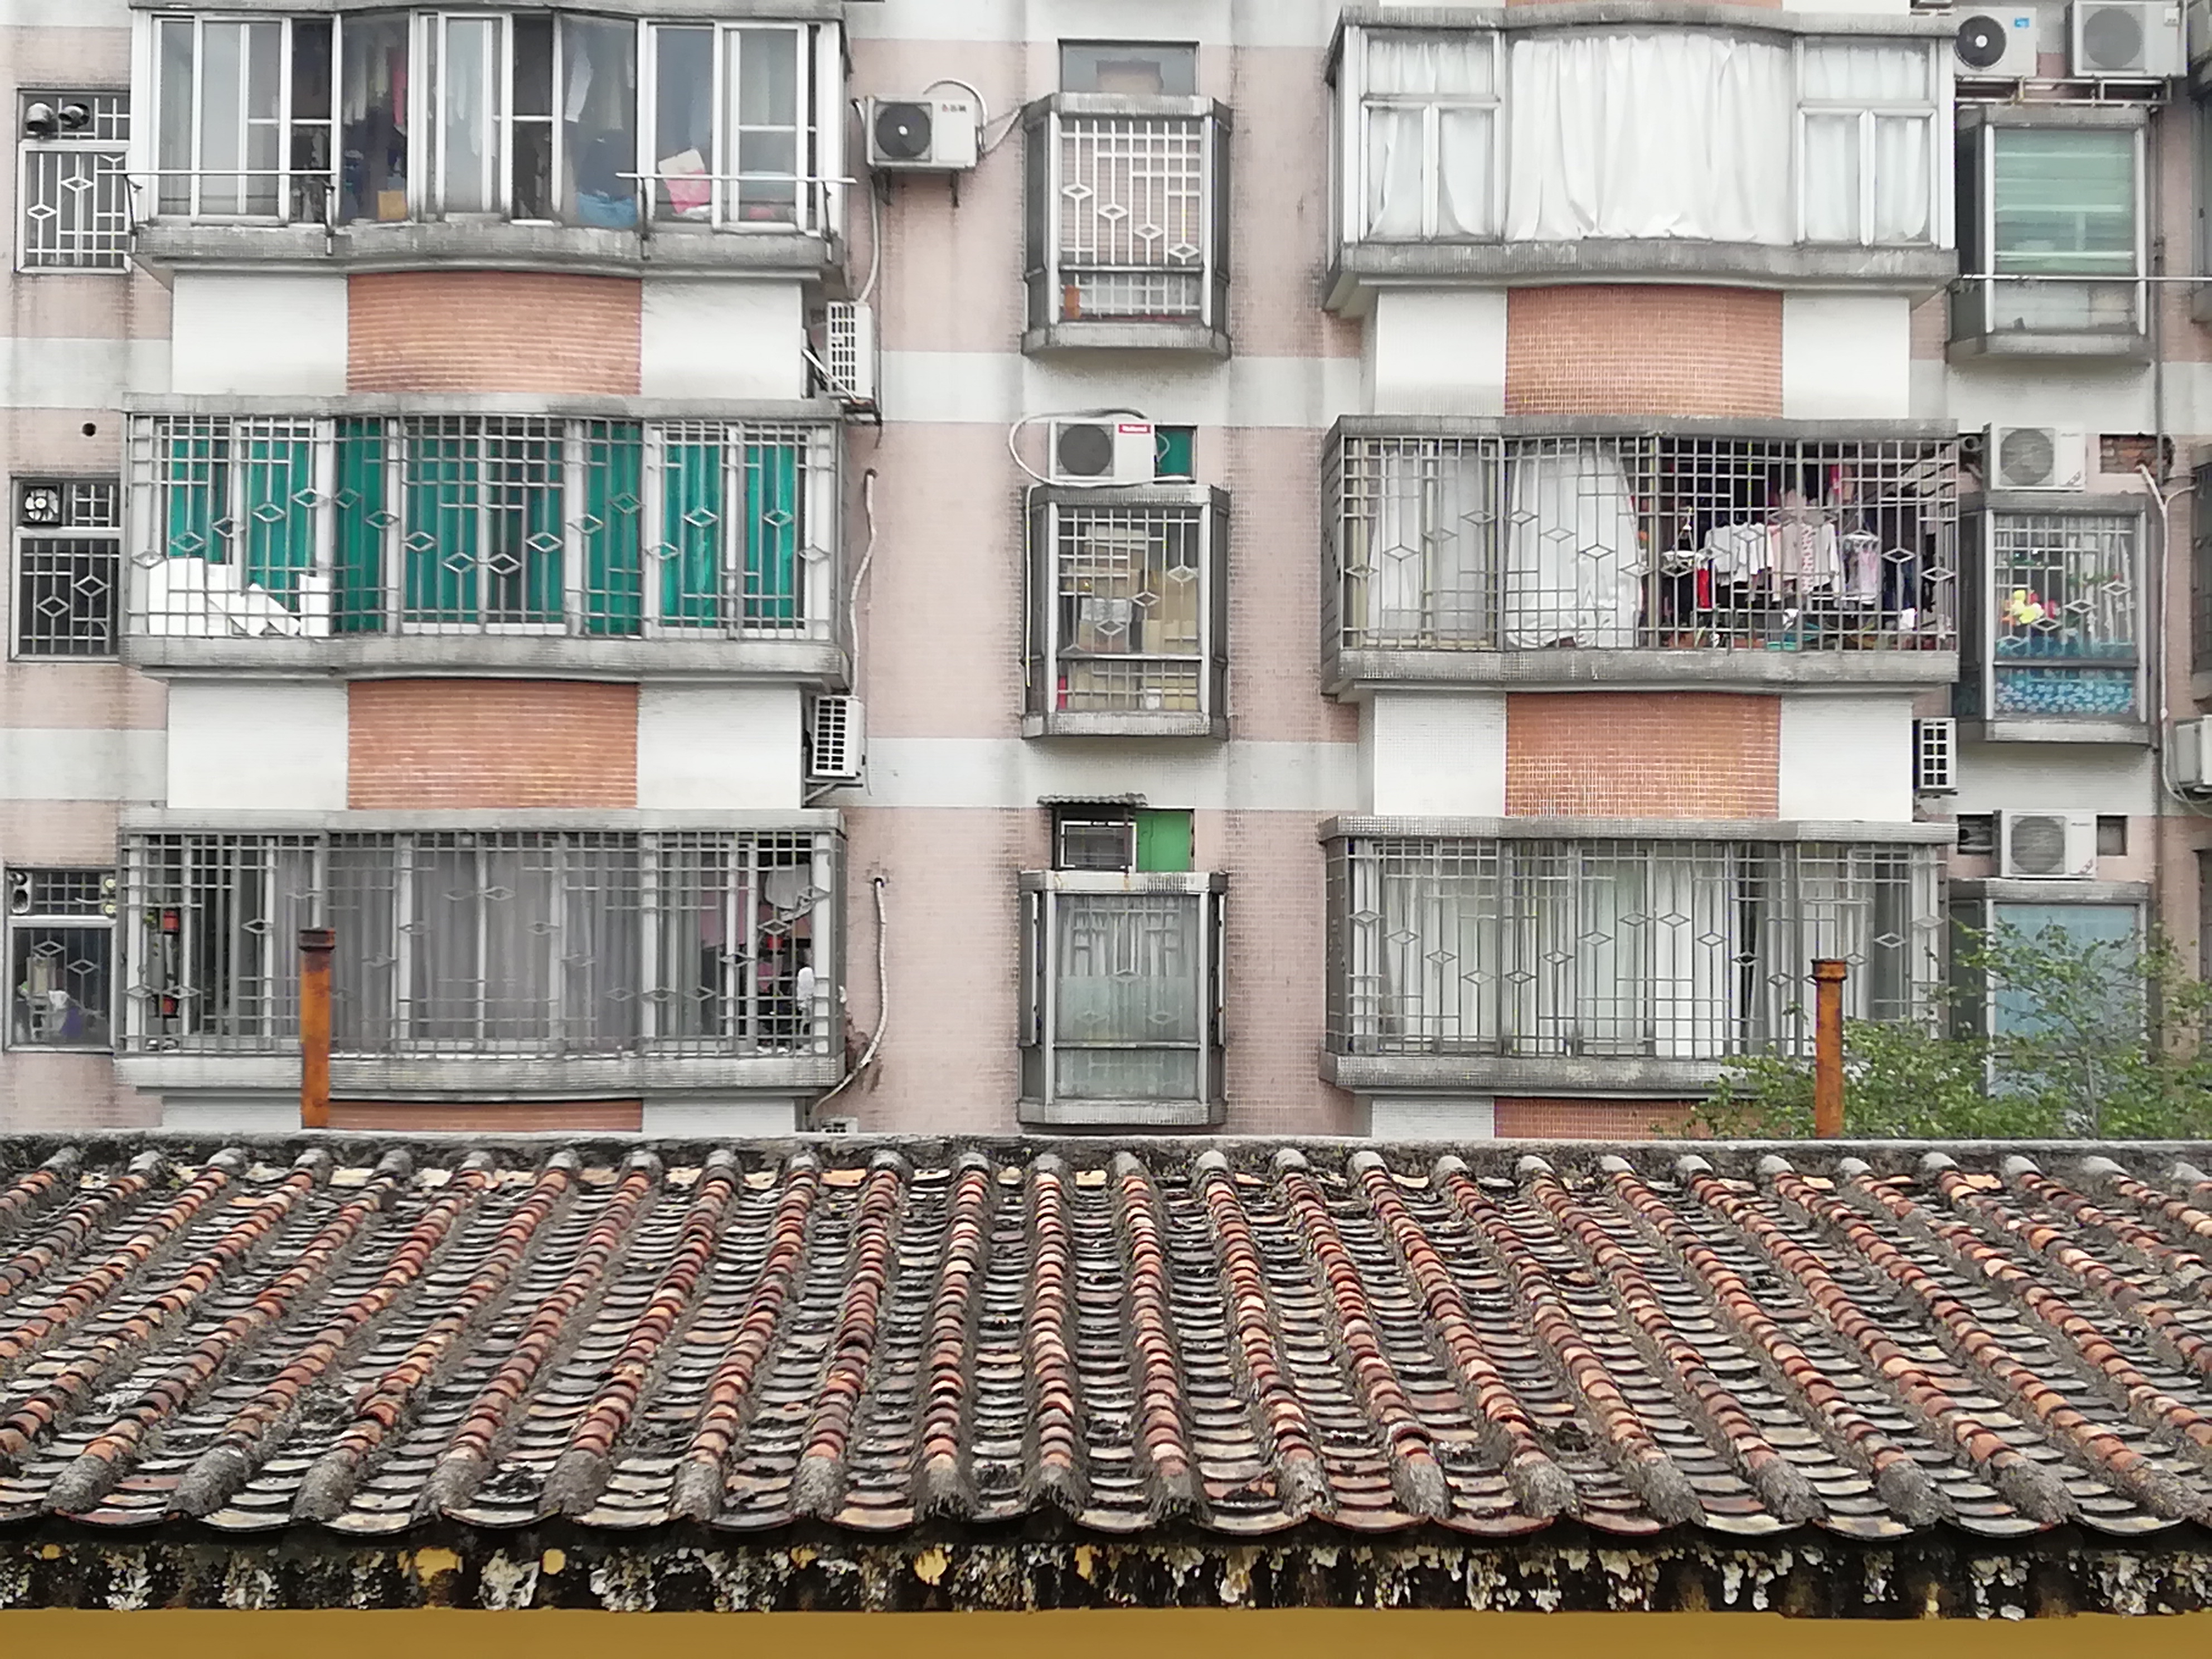
house, roof, roof tiles, city, apartment, guangzhou, china, property, window, building, rectangle, urban design, line, wall, residential area, facade, Material property, fixture, mixed use, art, human settlement, symmetry, brick, pattern, engineering, composite material, metal, flooring, visual arts, street, condominium, font, wood, collection, suburb, concrete